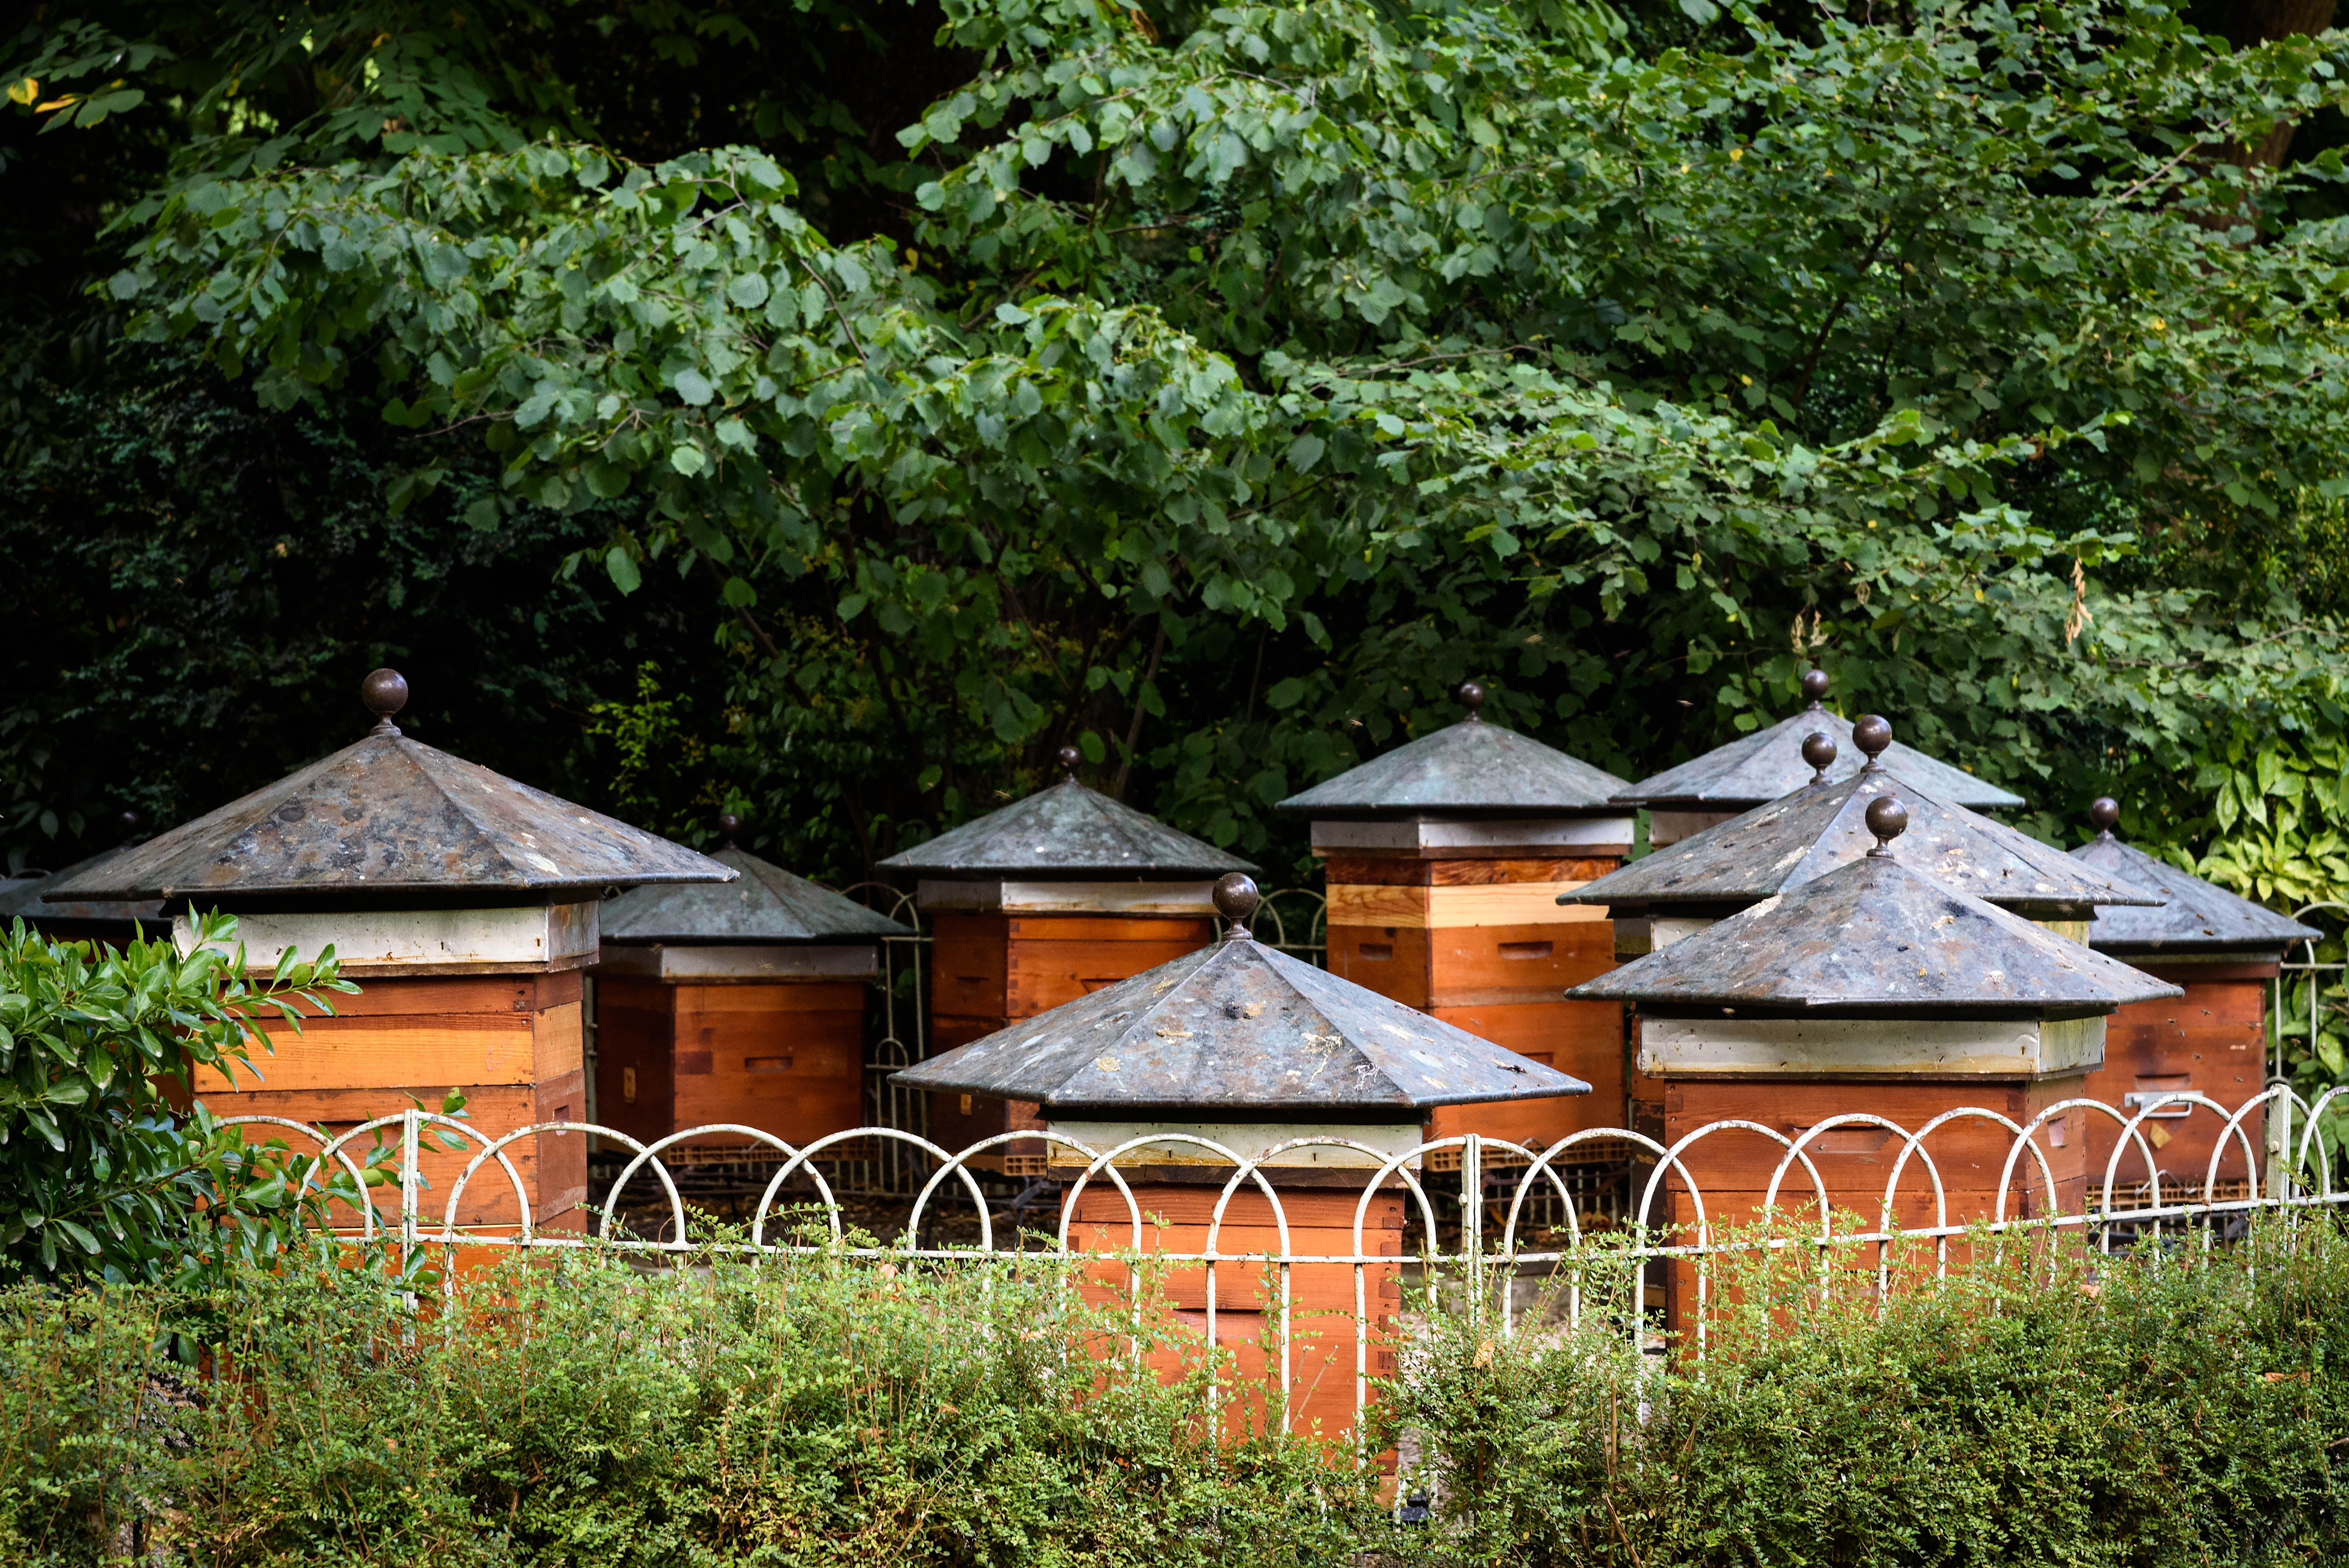
nature, leaf, paris, honey, hut, france, jungle, cottage, autumn, backyard, nikon, garden, hive, places, 2015, bee, shrine, d750, fr, yard, iledefrance, rural area, apiary, outdoor structure